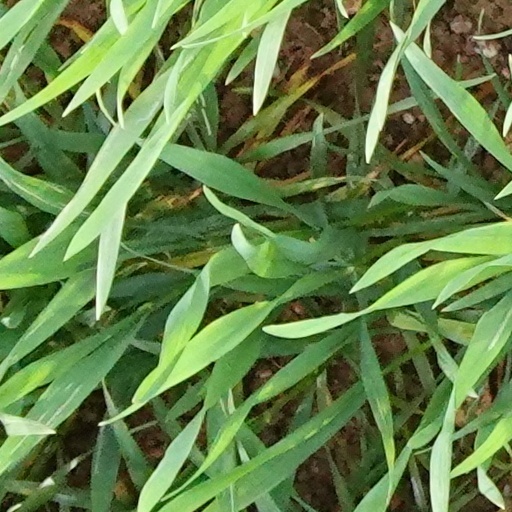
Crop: wheat